Battle of Ekeren

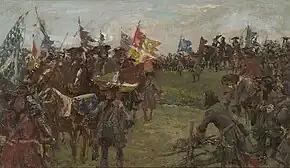
Parade of Dutch soldiers with captured French and Bavarian banners after the battle of Ekeren, by Jan Hoynck van Papendrecht.

Around this time, some Dutch troops ran out of ammunition and Fagel ordered the soldiers to use the tin buttons of their uniform coats as bullets. It now became very urgent to break the encirclement. Tilly ordered an attack on some 1,500 Franco-Spanish cavalry crammed on a dyke to relieve the pressure on the Dutch troops in the polder. Hompesch gathered a number of cavalry squadrons and then charged at the Franco-Spanish cavalry. The Franco-Spanish cavalry broke and Hompesch pursued them for a distance of more than a kilometre. He then attacked the French infantry and managed to disperse some of their battalions, after which these French troops fled the battlefield in confusion. As a result the French in the polder pulled back. An attack by four fresh Spanish battalions from Antwerp approaching over the Scheldt embankment was subsequently repulsed. These successes created the opportunity to free up troops for a final assault on Oorderen, to force a breakthrough to safety. If this failed, the army would be lost.